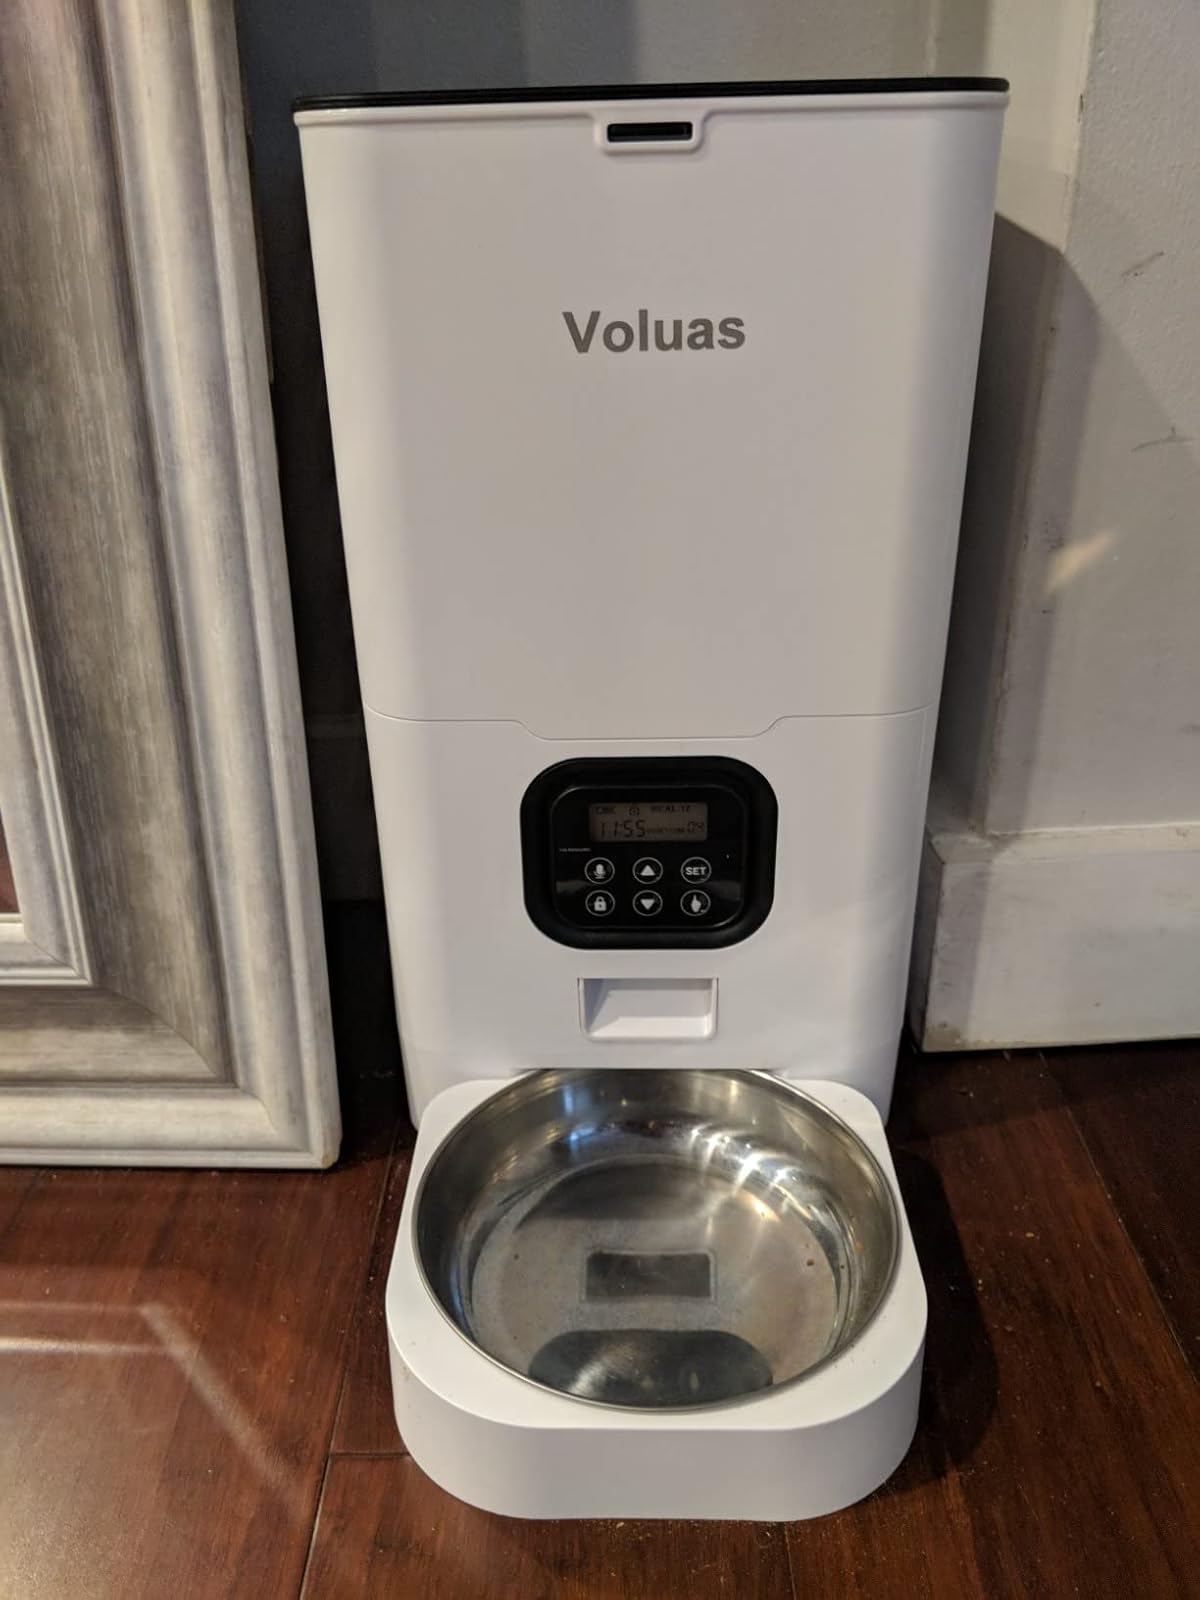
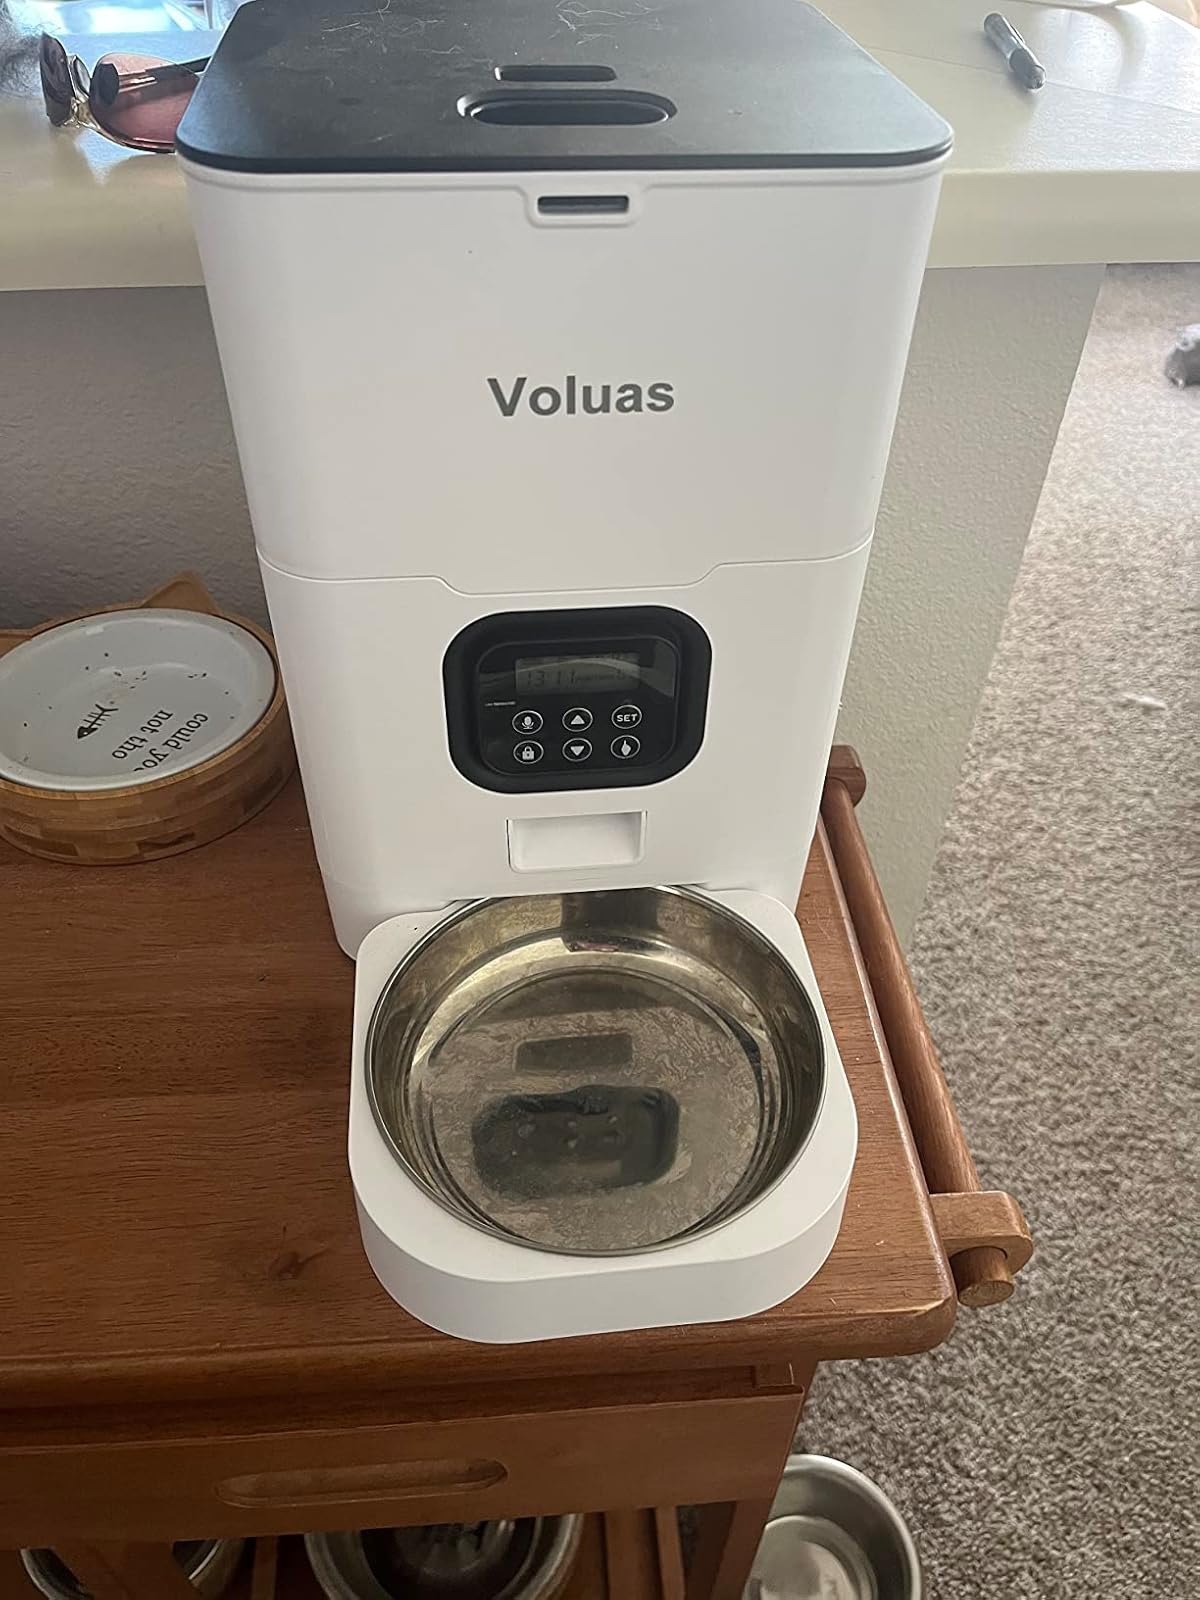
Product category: items_feeder
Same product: yes